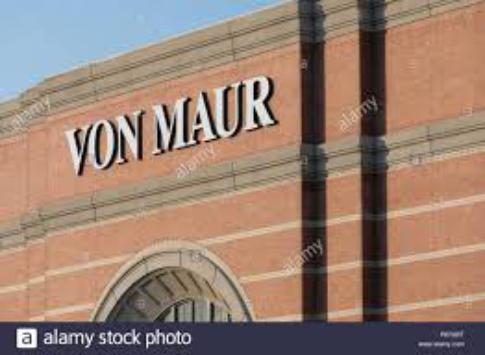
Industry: Others